Premiership of Doug Ford

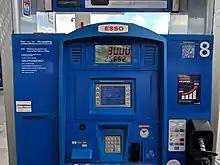
Carbon tax decals on gas pumps in Ontario, mandated by the Ford government during the 2019 Canadian federal election.

On June 7 after winning the election, Ford said that "very first item" on his agenda would be to cancel the federal carbon tax and provincial cap-and-trade programs in order to prevent motorists from being "gouged at the pumps".